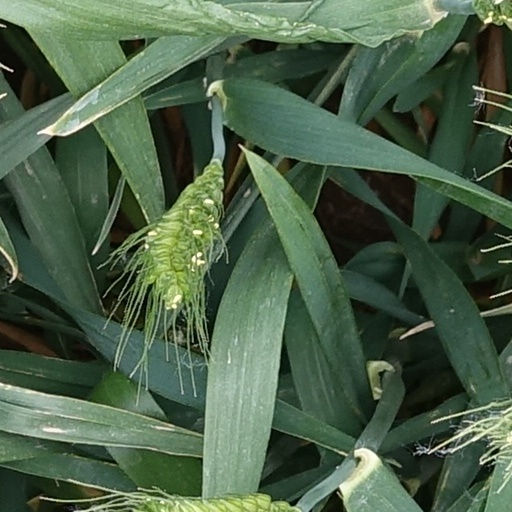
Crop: wheat